MOTA (motorcycles)

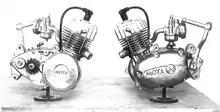
Two engines of MOTA Maschinenbau

Mota Maschinenbau GmbH developed a two-wheel-vehicle between 1948 and 1952 which should unite the advantages of a scooter and motorbike: The Wiesel had leg shields and a carrier on the backside. The engines were produced by the company itself in different variations: 50, 75 and 98 cm of cubic capacity. Often the saddle wasn't height-adjustable, but adjustable to the front or back. A toolbox was installed just behind of it.